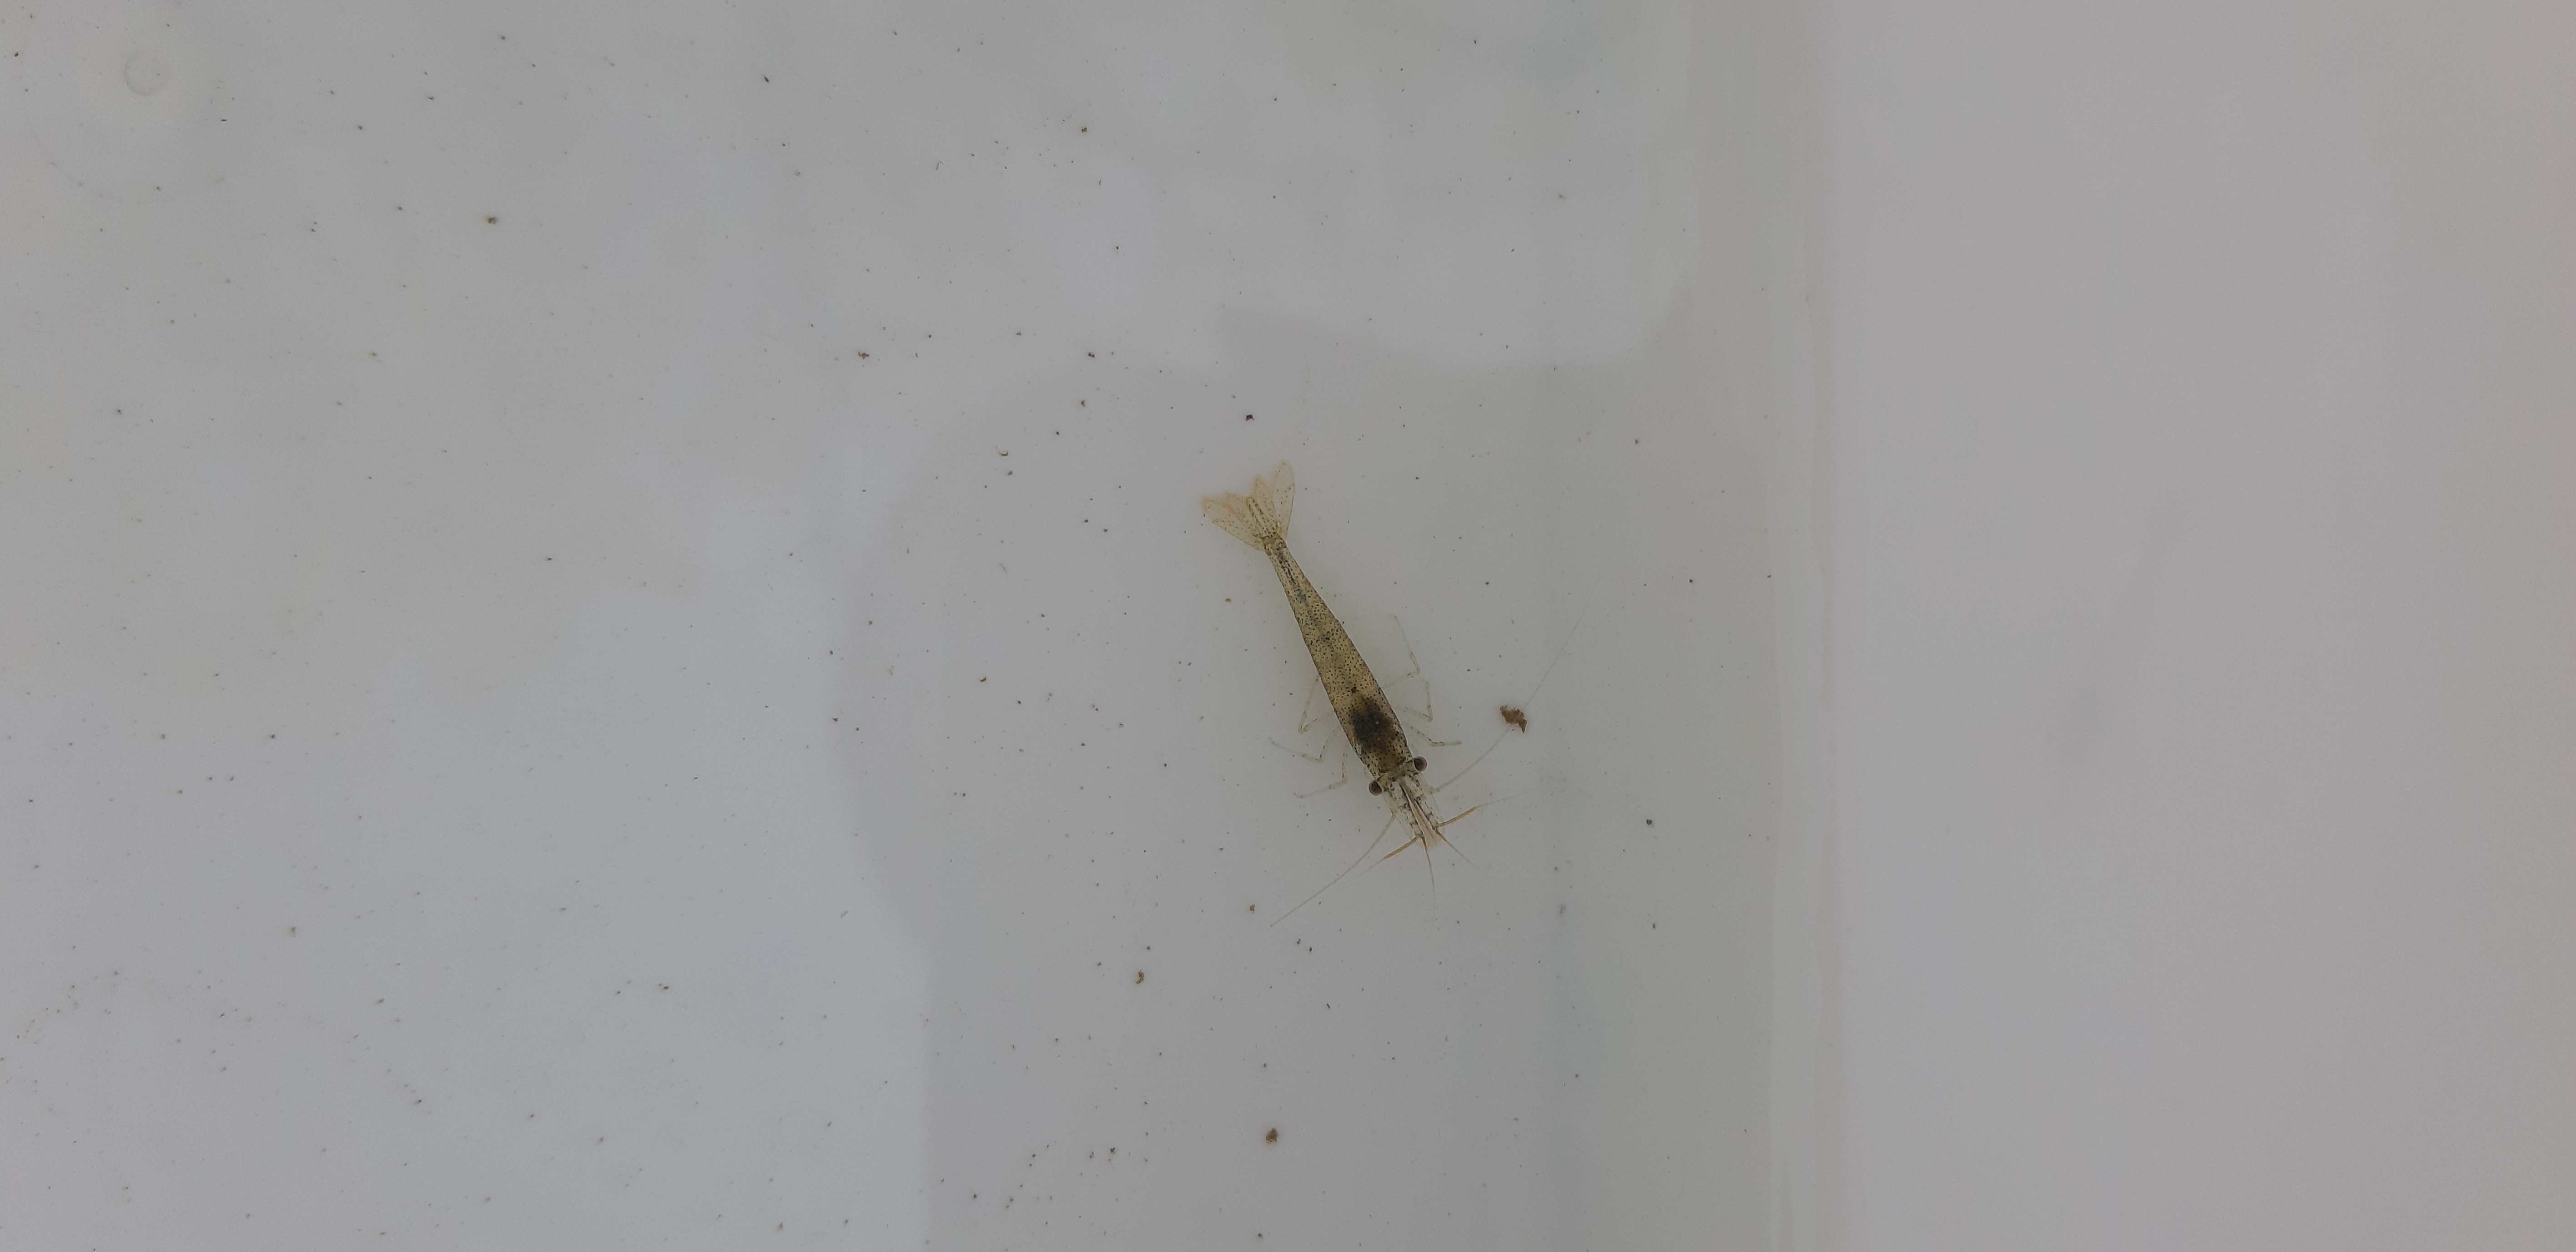
Macroinvertebrate group: crabs_and_shrimps